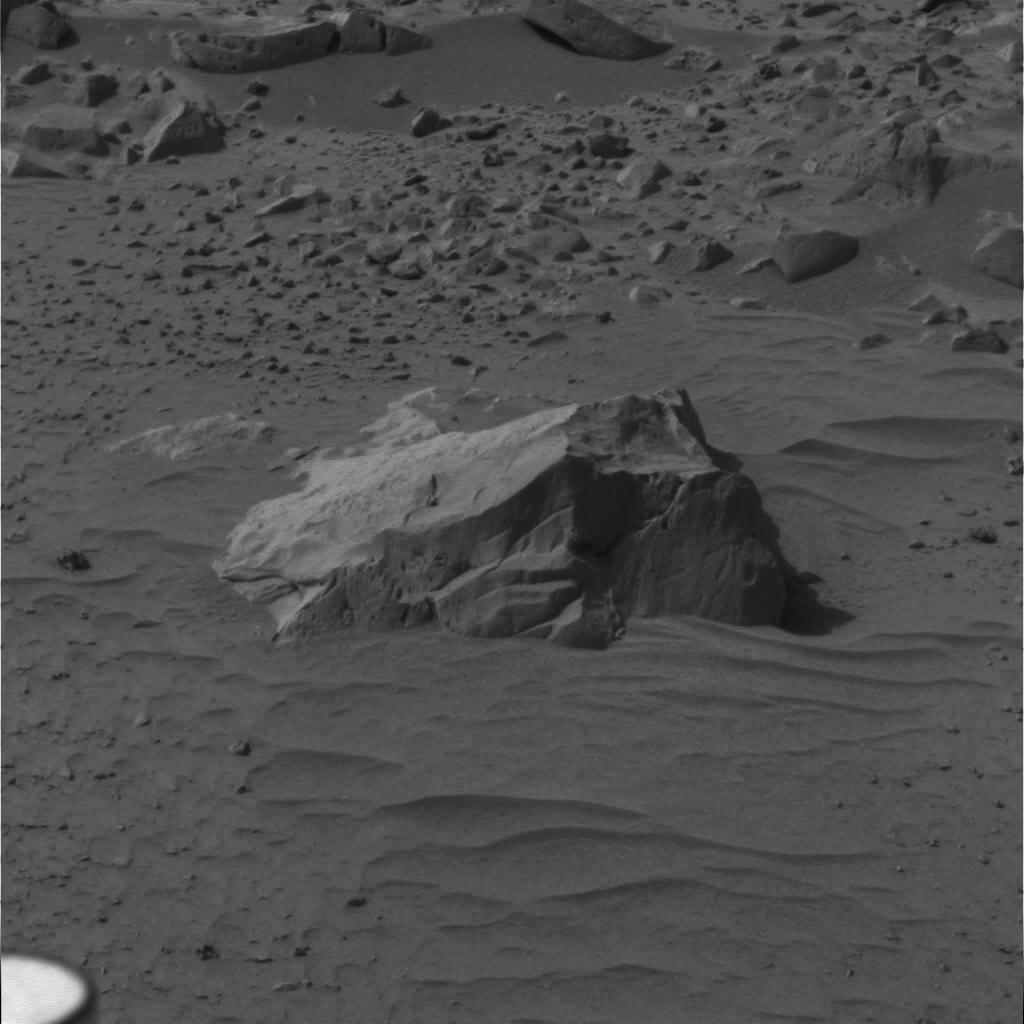
Surface features visible: Other Hardware, Rock Outcrops, Float Rocks, Clasts, Dunes/Ripples, Rock (Linear Features), Rock (Round Features), Soil, Nearby Surface